Bhadrakalpika Sūtra

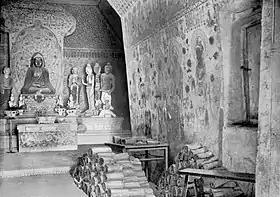
Photo showing Dunhuang Cave 16 and the manuscripts piled up for Aurel Stein near the entrance to Cave 17, the “library cave” at the Mogao Caves

Bhadrakalpikasūtra (Full Sanskrit: Āryabhadrakalpikanāmamahāyānasūtra, , "The Noble Great Vehicle Sūtra “The Good Eon”") is a Mahāyāna sutra which discusses the names and deeds of over one thousand Buddhas of this "Fortunate Aeon" ("bhadra kalpa"). Most of the Buddhas in this sutra are future Buddhas, thus the sutra provides a future Buddhological long history of our world system.